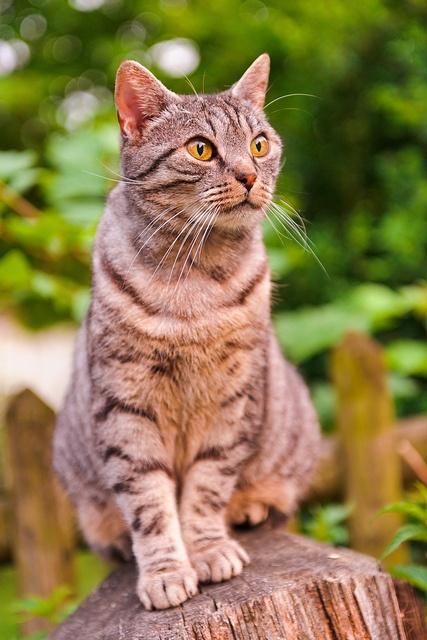
A cat is perched on top of a tree stump
A cat standing on top of a tree stump.
A striped cat, looking alert, sitting on a tree stump.
Large adult cat sitting on a wooden stump.
a cat perched on top of a log looking off into the distance.